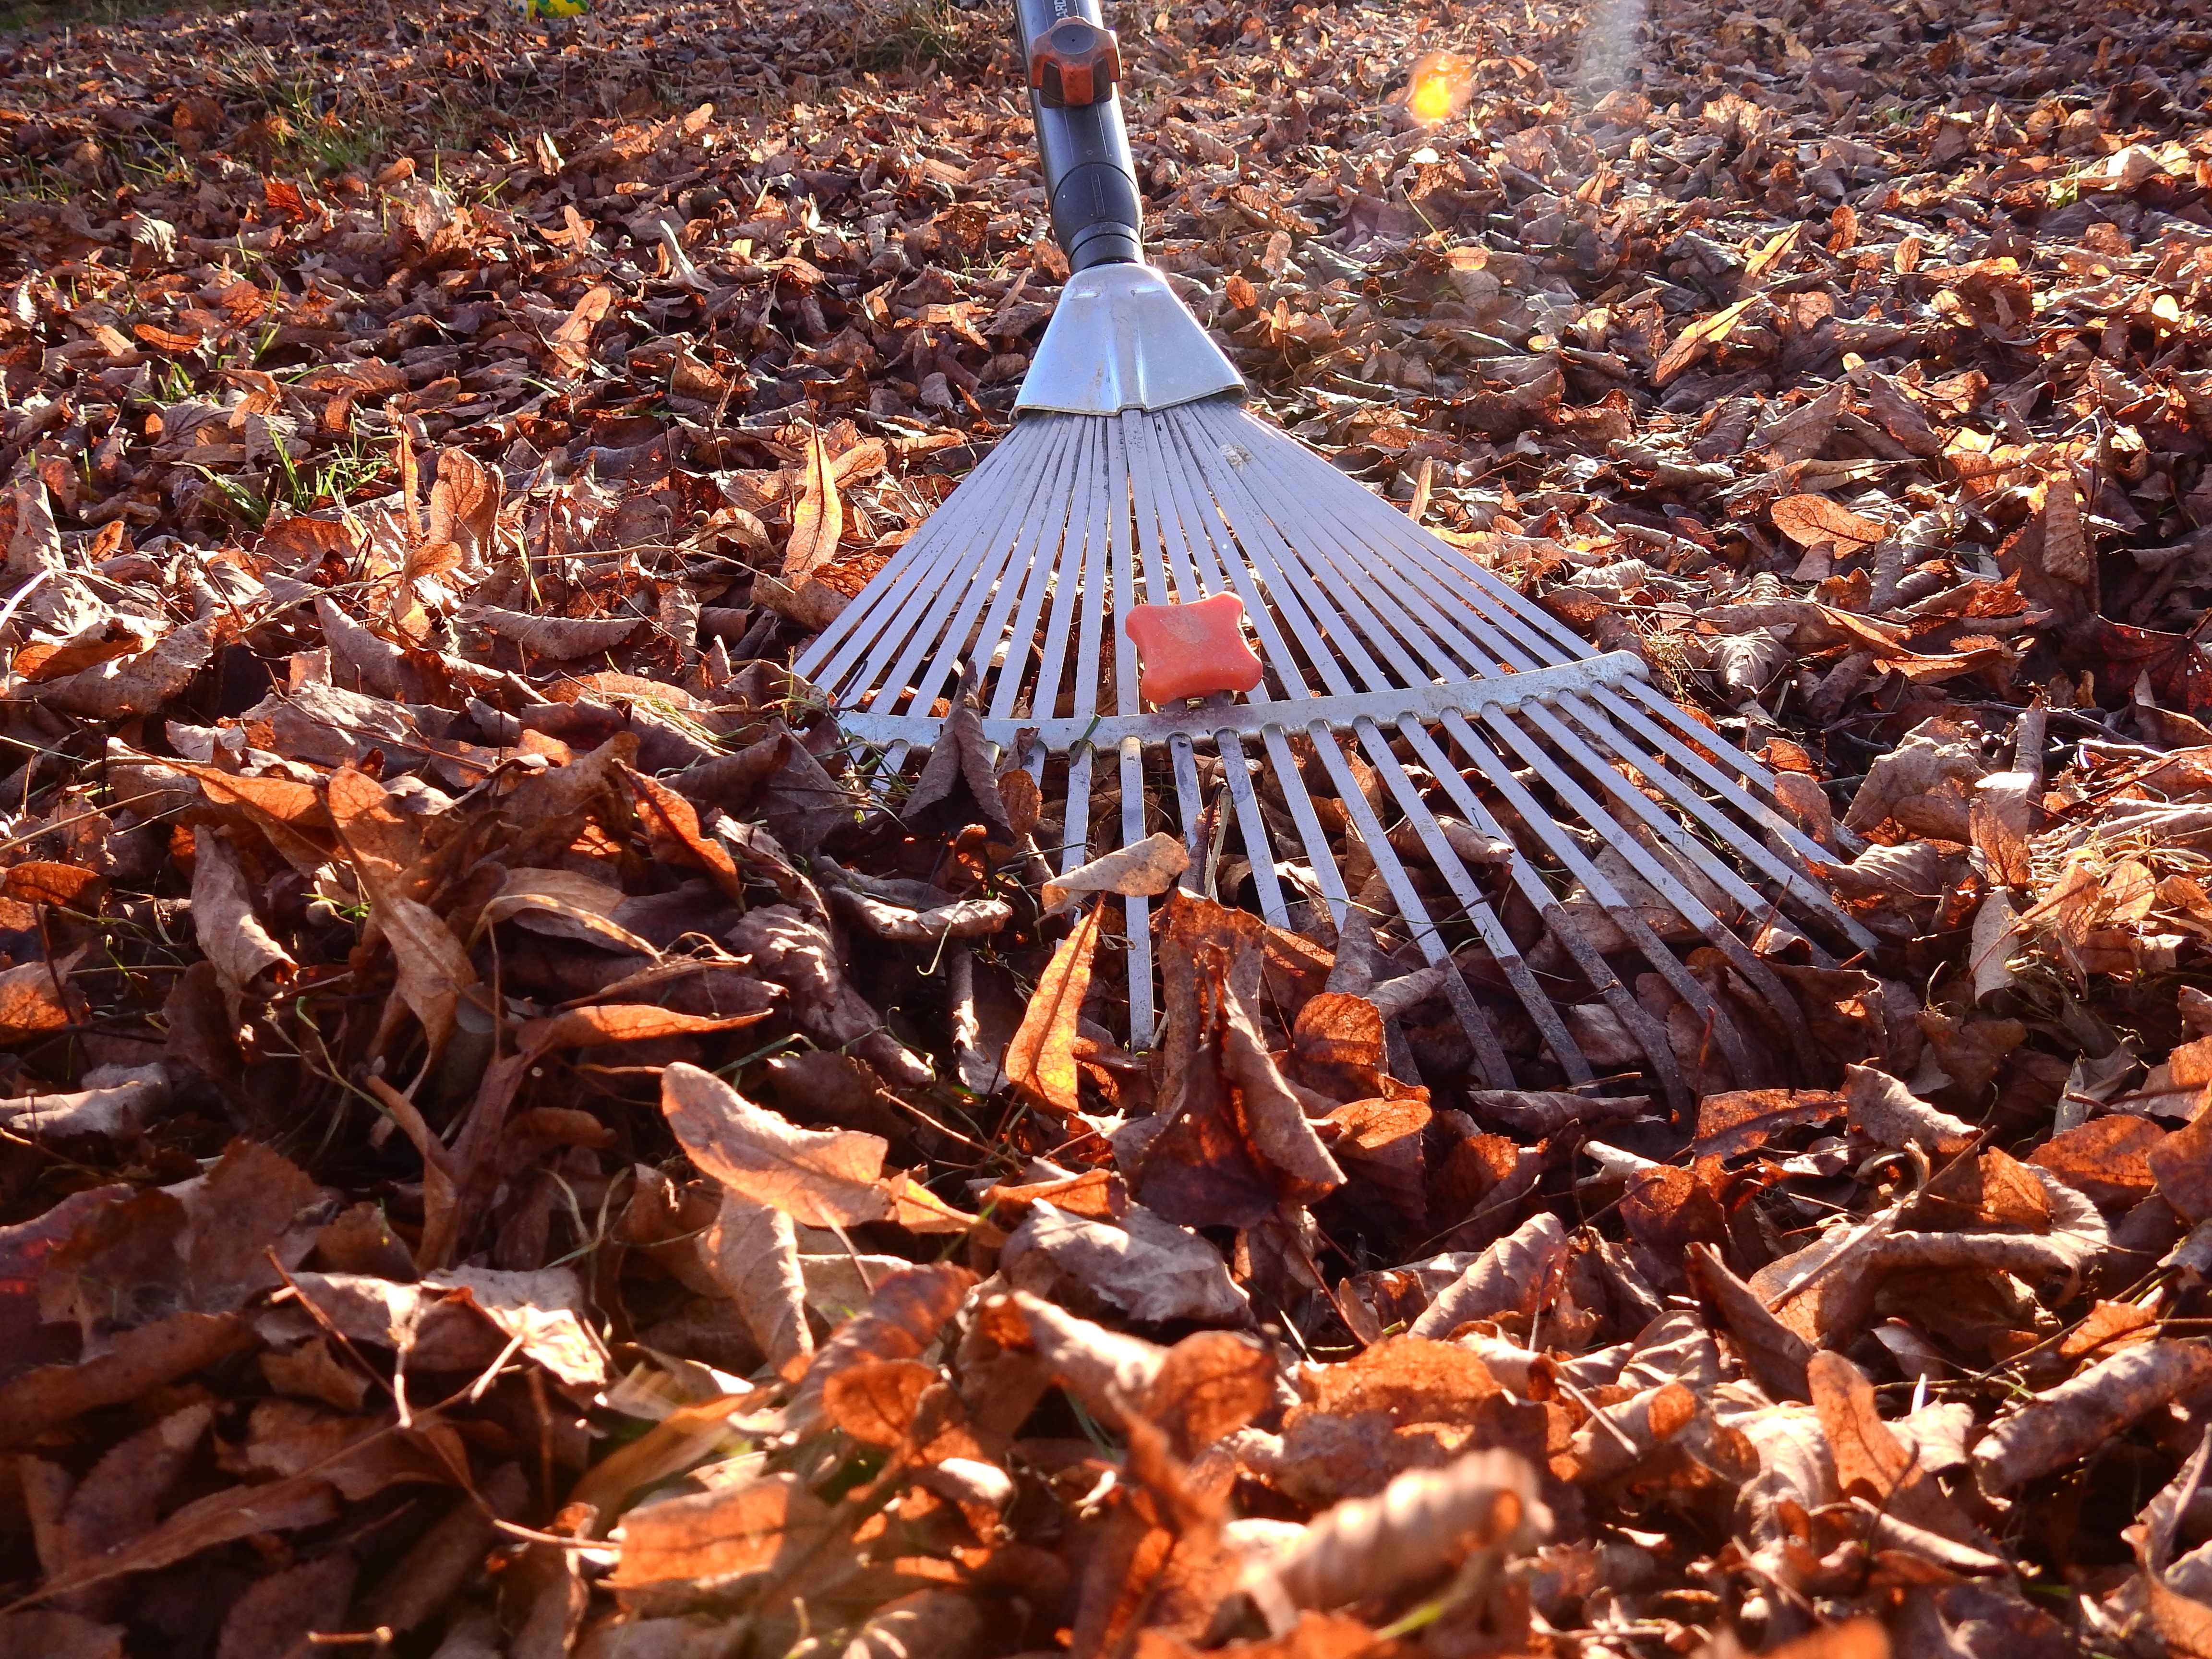
work, tree, nature, wood, leaf, flower, autumn, garden, season, leaves, fall foliage, golden autumn, computing